Cleret

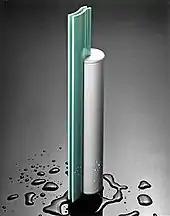
The original Cleret squeegee (1989), in the permanent collection of the Smithsonian Institution.

The company generated $14,000 in sales in 1989, and over $1 million in its first year officially on the market, with 80% of sales coming from high-end catalogs such as Hammacher Schlemmer. It had annual revenues of $16 million by its second year on the market. In 1990, Hansen moved Hanco out of his home and into an office at the Water Tower in Portland's Johns Landing neighborhood. Around that time, Hansen quit his job at Nike to focus on building Cleret, continuing to manage and design new products for the company. In 1991, Cleret expanded beyond the United States, as it was introduced in Canada, Europe and Japan.